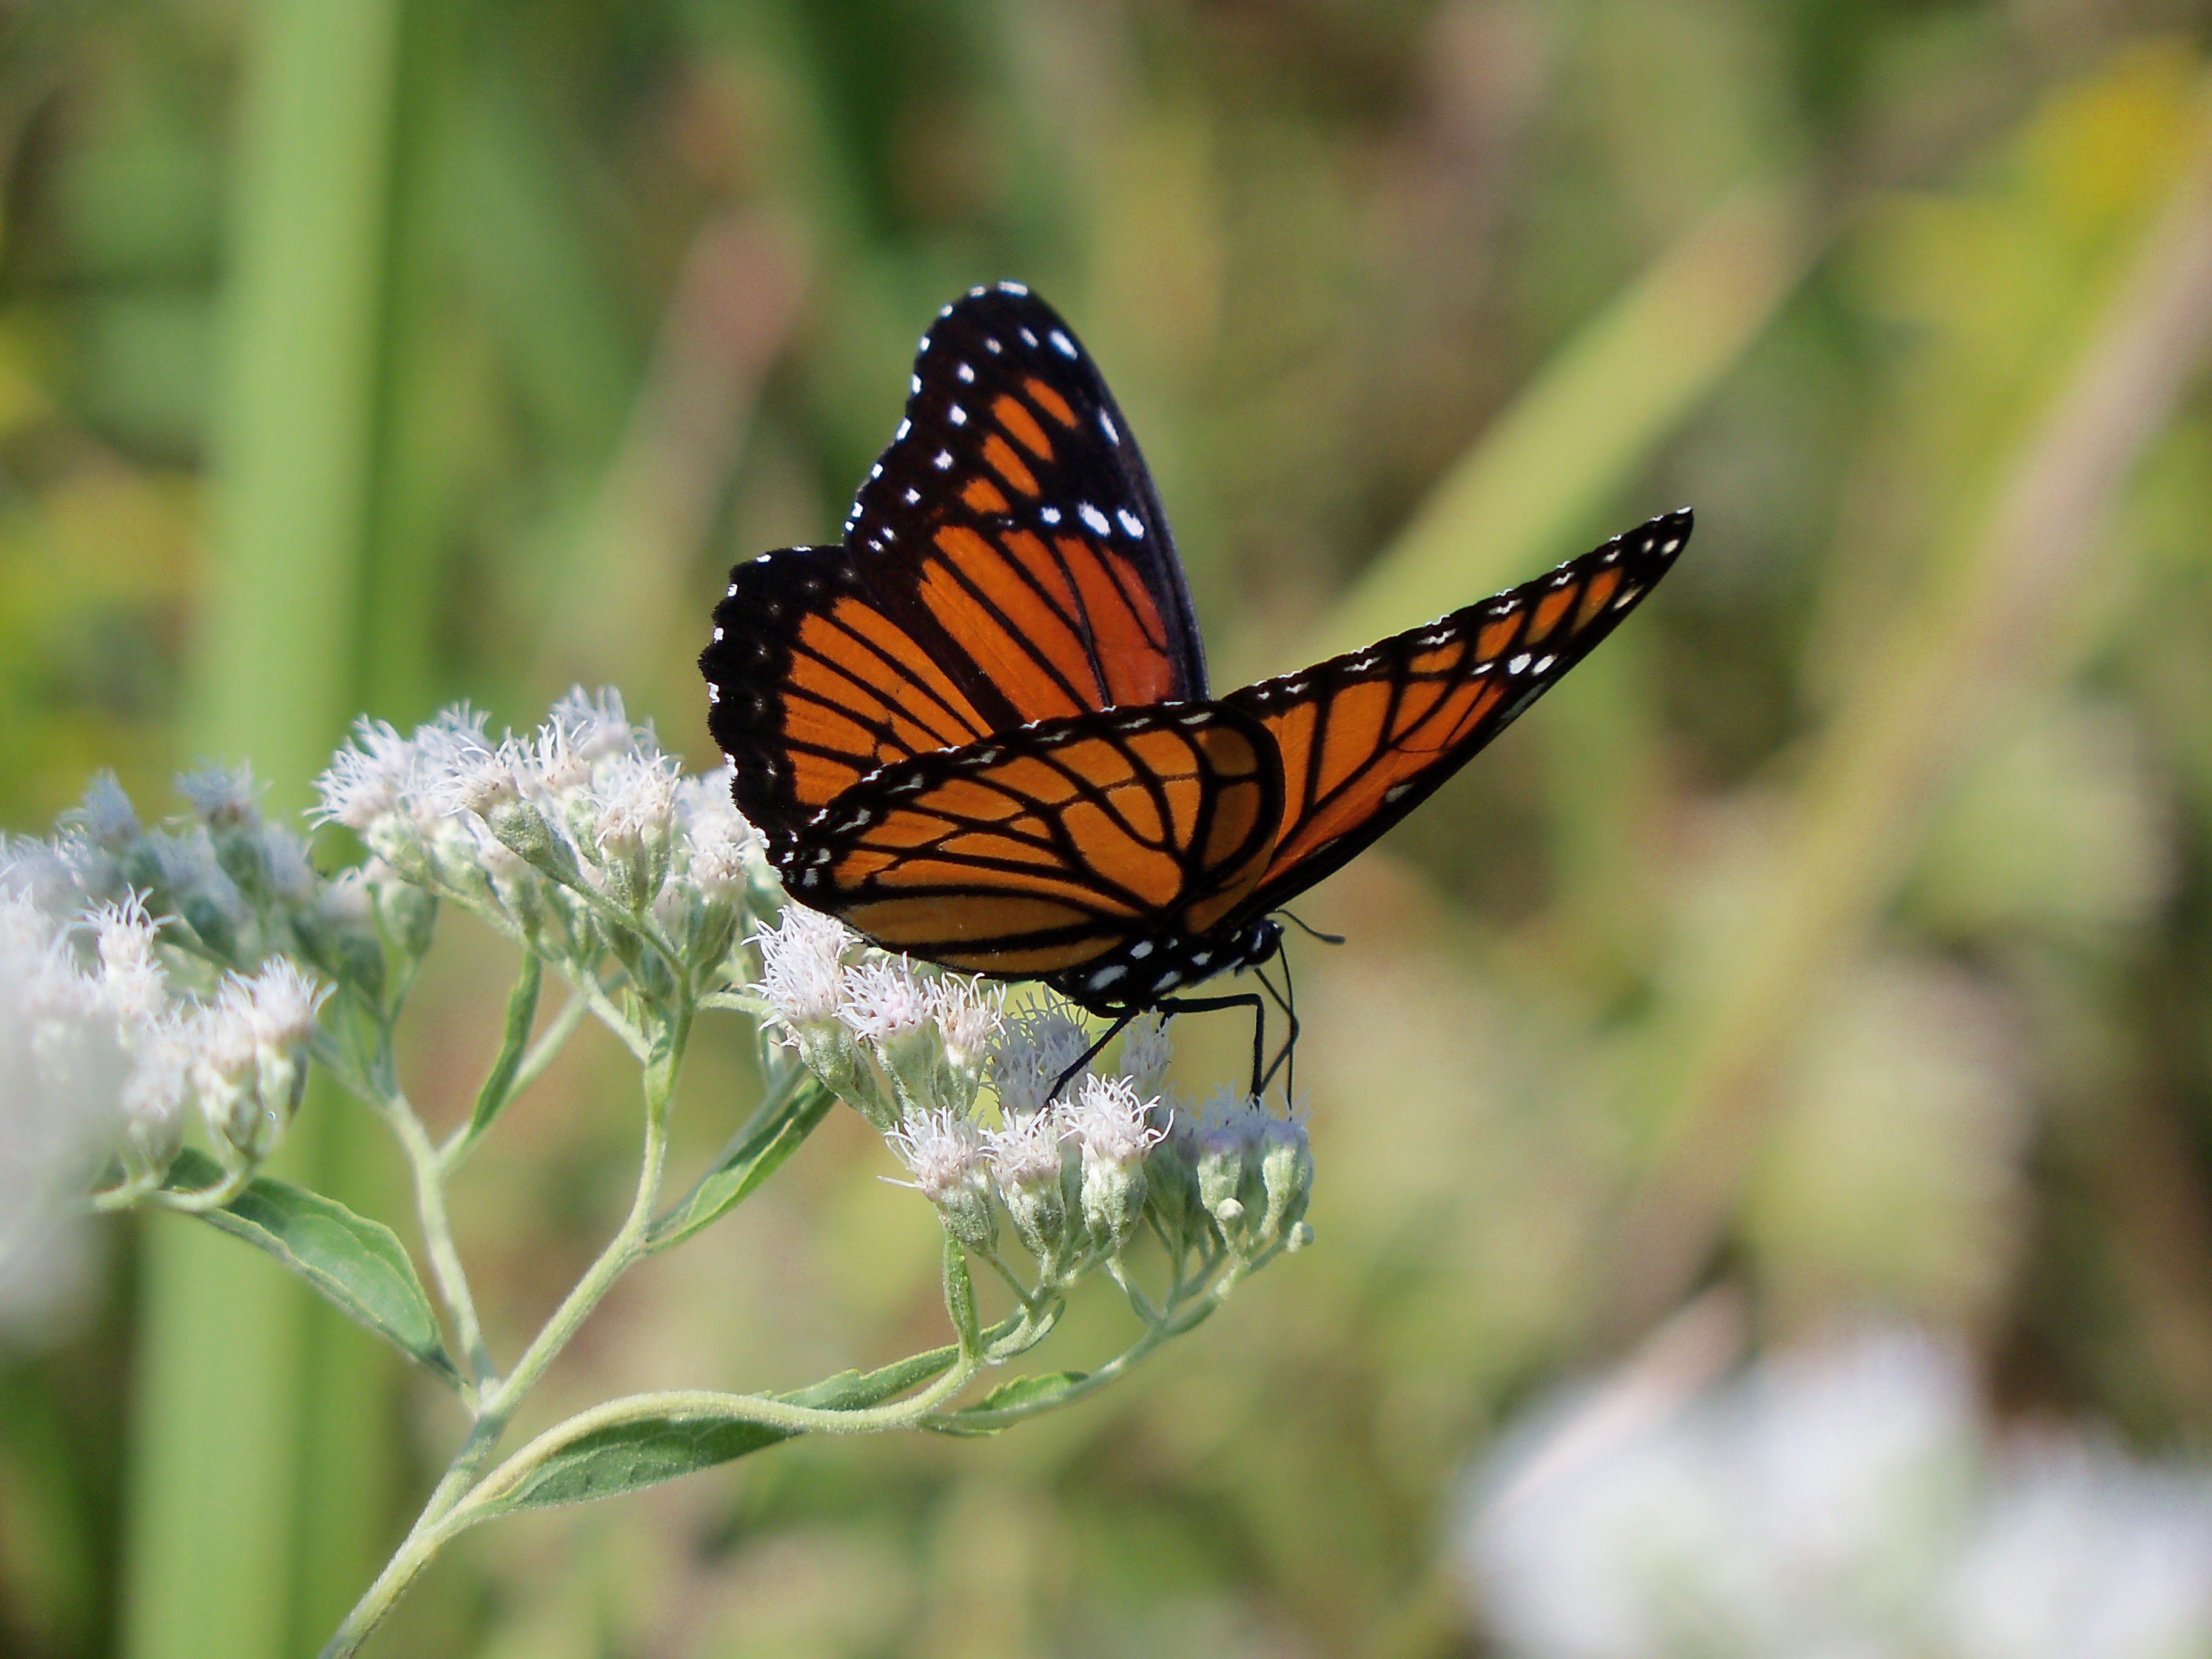
nature, wing, flower, wildlife, insect, botany, butterfly, colorful, flora, fauna, invertebrate, monarch, close up, monarch butterfly, nectar, macro photography, arthropod, pollinator, moths and butterflies, lycaenid